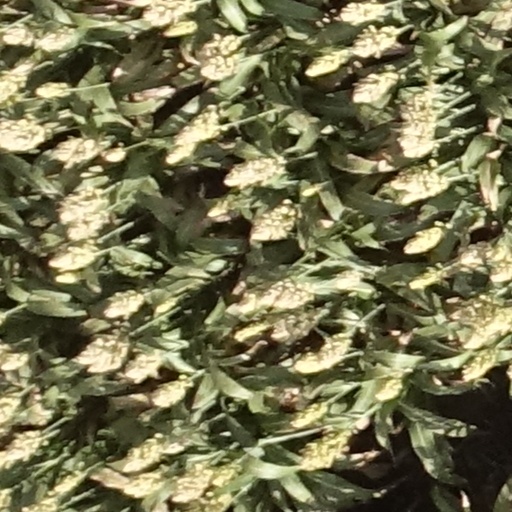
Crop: sorghum